Manuel Prieguez

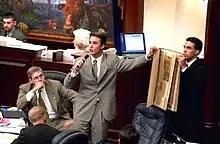
Prieguez (right) with Dick Kravitz and René García in 2001

Manuel Prieguez (born February 24, 1971) is an American politician. He served as a Republican member for the 113th district of the Florida House of Representatives.